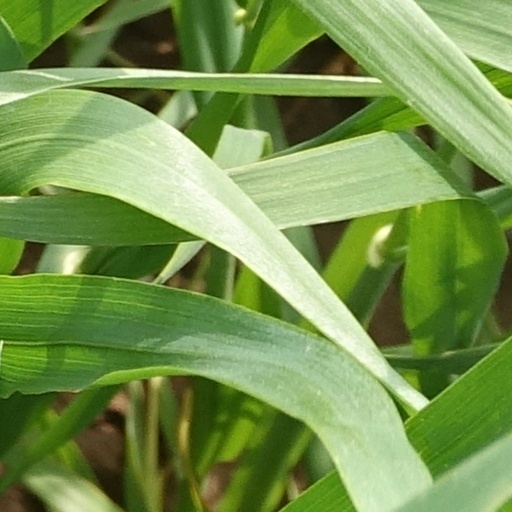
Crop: wheat